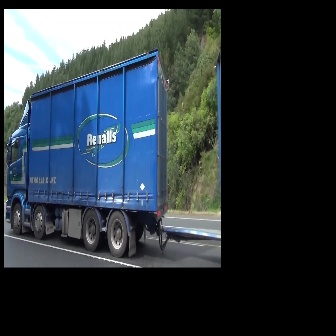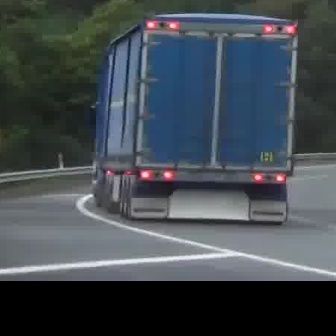
  Please identify the target specified by the bounding box [5,42,220,257] in the first image and locate it in the second image. Return the coordinates in [x_min,y_min,x_max,y_max] format.
Answer: [88,13,298,223]